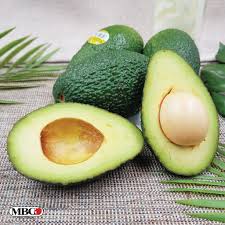
Label: Avocado